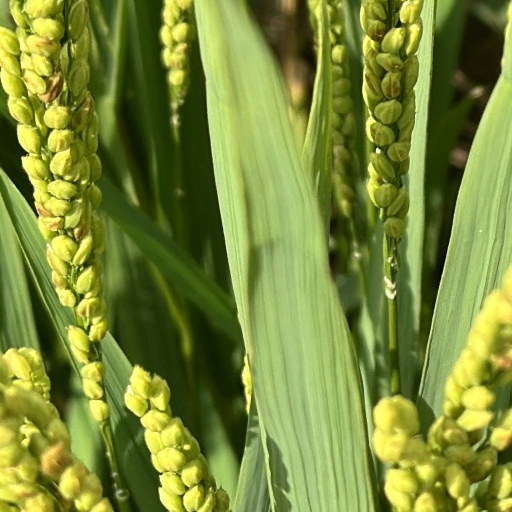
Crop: rice